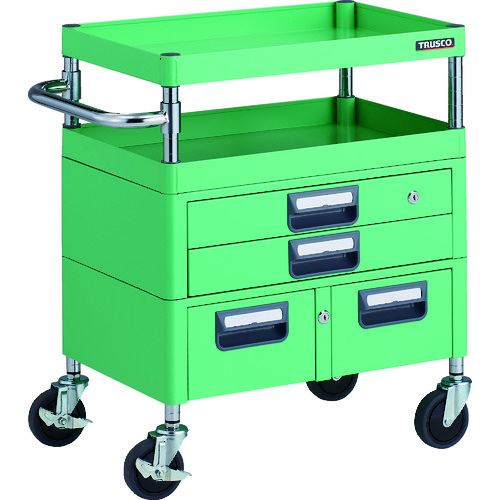
ＴＲＵＳＣＯ　ツールワゴン　フェニックスワゴン　抗菌　省音　６００Ｘ４００ＸＨ７４０　引出付　ヤンググリーン　PEW-762XW-YG　1 台
カタログ品番：PEW-762XW-YG 特長：●抗菌粉体塗装ですので、長く清潔にお使いいただけます。（SIAA抗菌ISO22196：JP0122258A0002X）●深さが異なる引出しが付いており、書類の保管や小物の管理において使い分けができます。●引出しには飛び出し防止のラッチ機能が付いています。●棚板は表・裏両面使え、ワンタッチブッシュの採用で組み立ても簡単です。●省音キャスターを使用した静かで滑らかな使い心地のパイプ式ワゴンです。 用途：●工場・倉庫・店舗等●工具や書類などの小物の収納・保管に。 仕様：●最大積載量(kg/台)：150●均等積載量(kg/段)：100●色：ヤンググリーン●間口(mm)：690●奥行(mm)：400●高さ(mm)：740●段数(段)：2●支柱径(mm)：25.4●キャスター径(mm)：100●こぼれ止め高さ(mm)：50●棚板調整ピッチ(mm)：25●引出し均等荷重：10kg●キャスター：自在式 100mm(2個) 自在式(ストッパー付) 100mm(2個)●棚板調整ピッチ：25mm●こぼれ止め高さ：50mm 材質／仕上：●本体:スチール（塗装部：抗菌粉体塗装）●ハンドル、支柱:スチール(クロムメッキ)●キャスター金具：スチール●車輪：エラストマー（省音タイプ） 注意：●引出しを開けたまま移動や放置をすると、ワゴンが転倒する恐れがあります。普段は閉じてご使用ください。
Brand: トラスコ中山（株）
Category: Office Supplies > Office Carts > Utility Carts